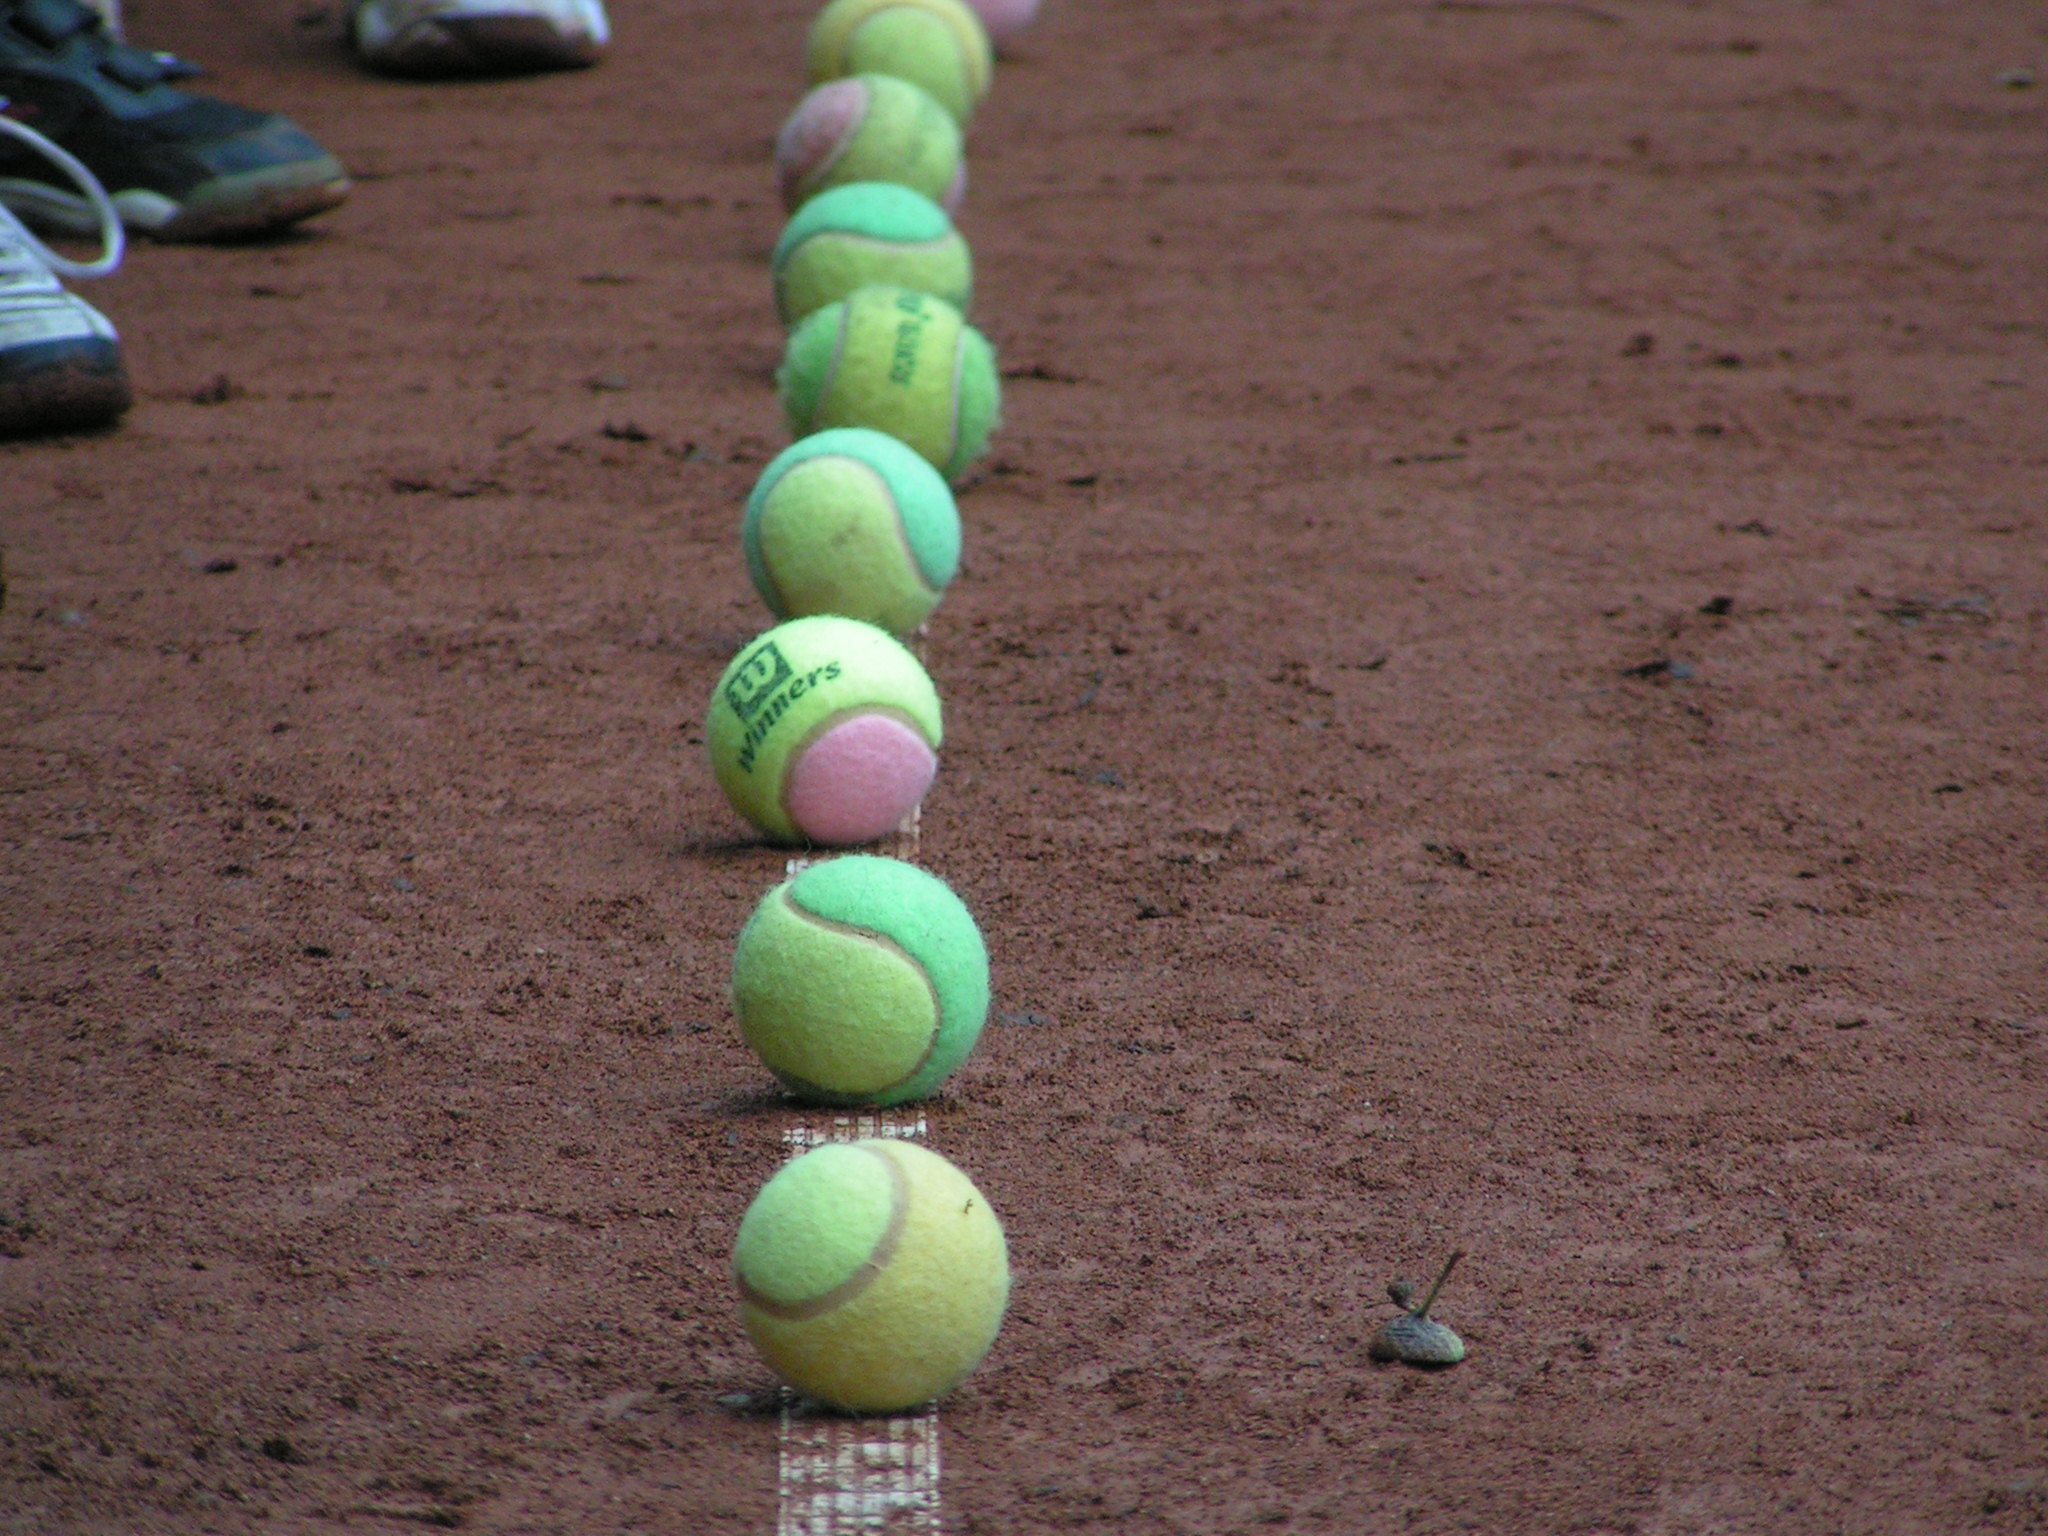
sport, play, line, green, color, leisure, toy, tennis, sports, ball, balls, tennis ball, clay court